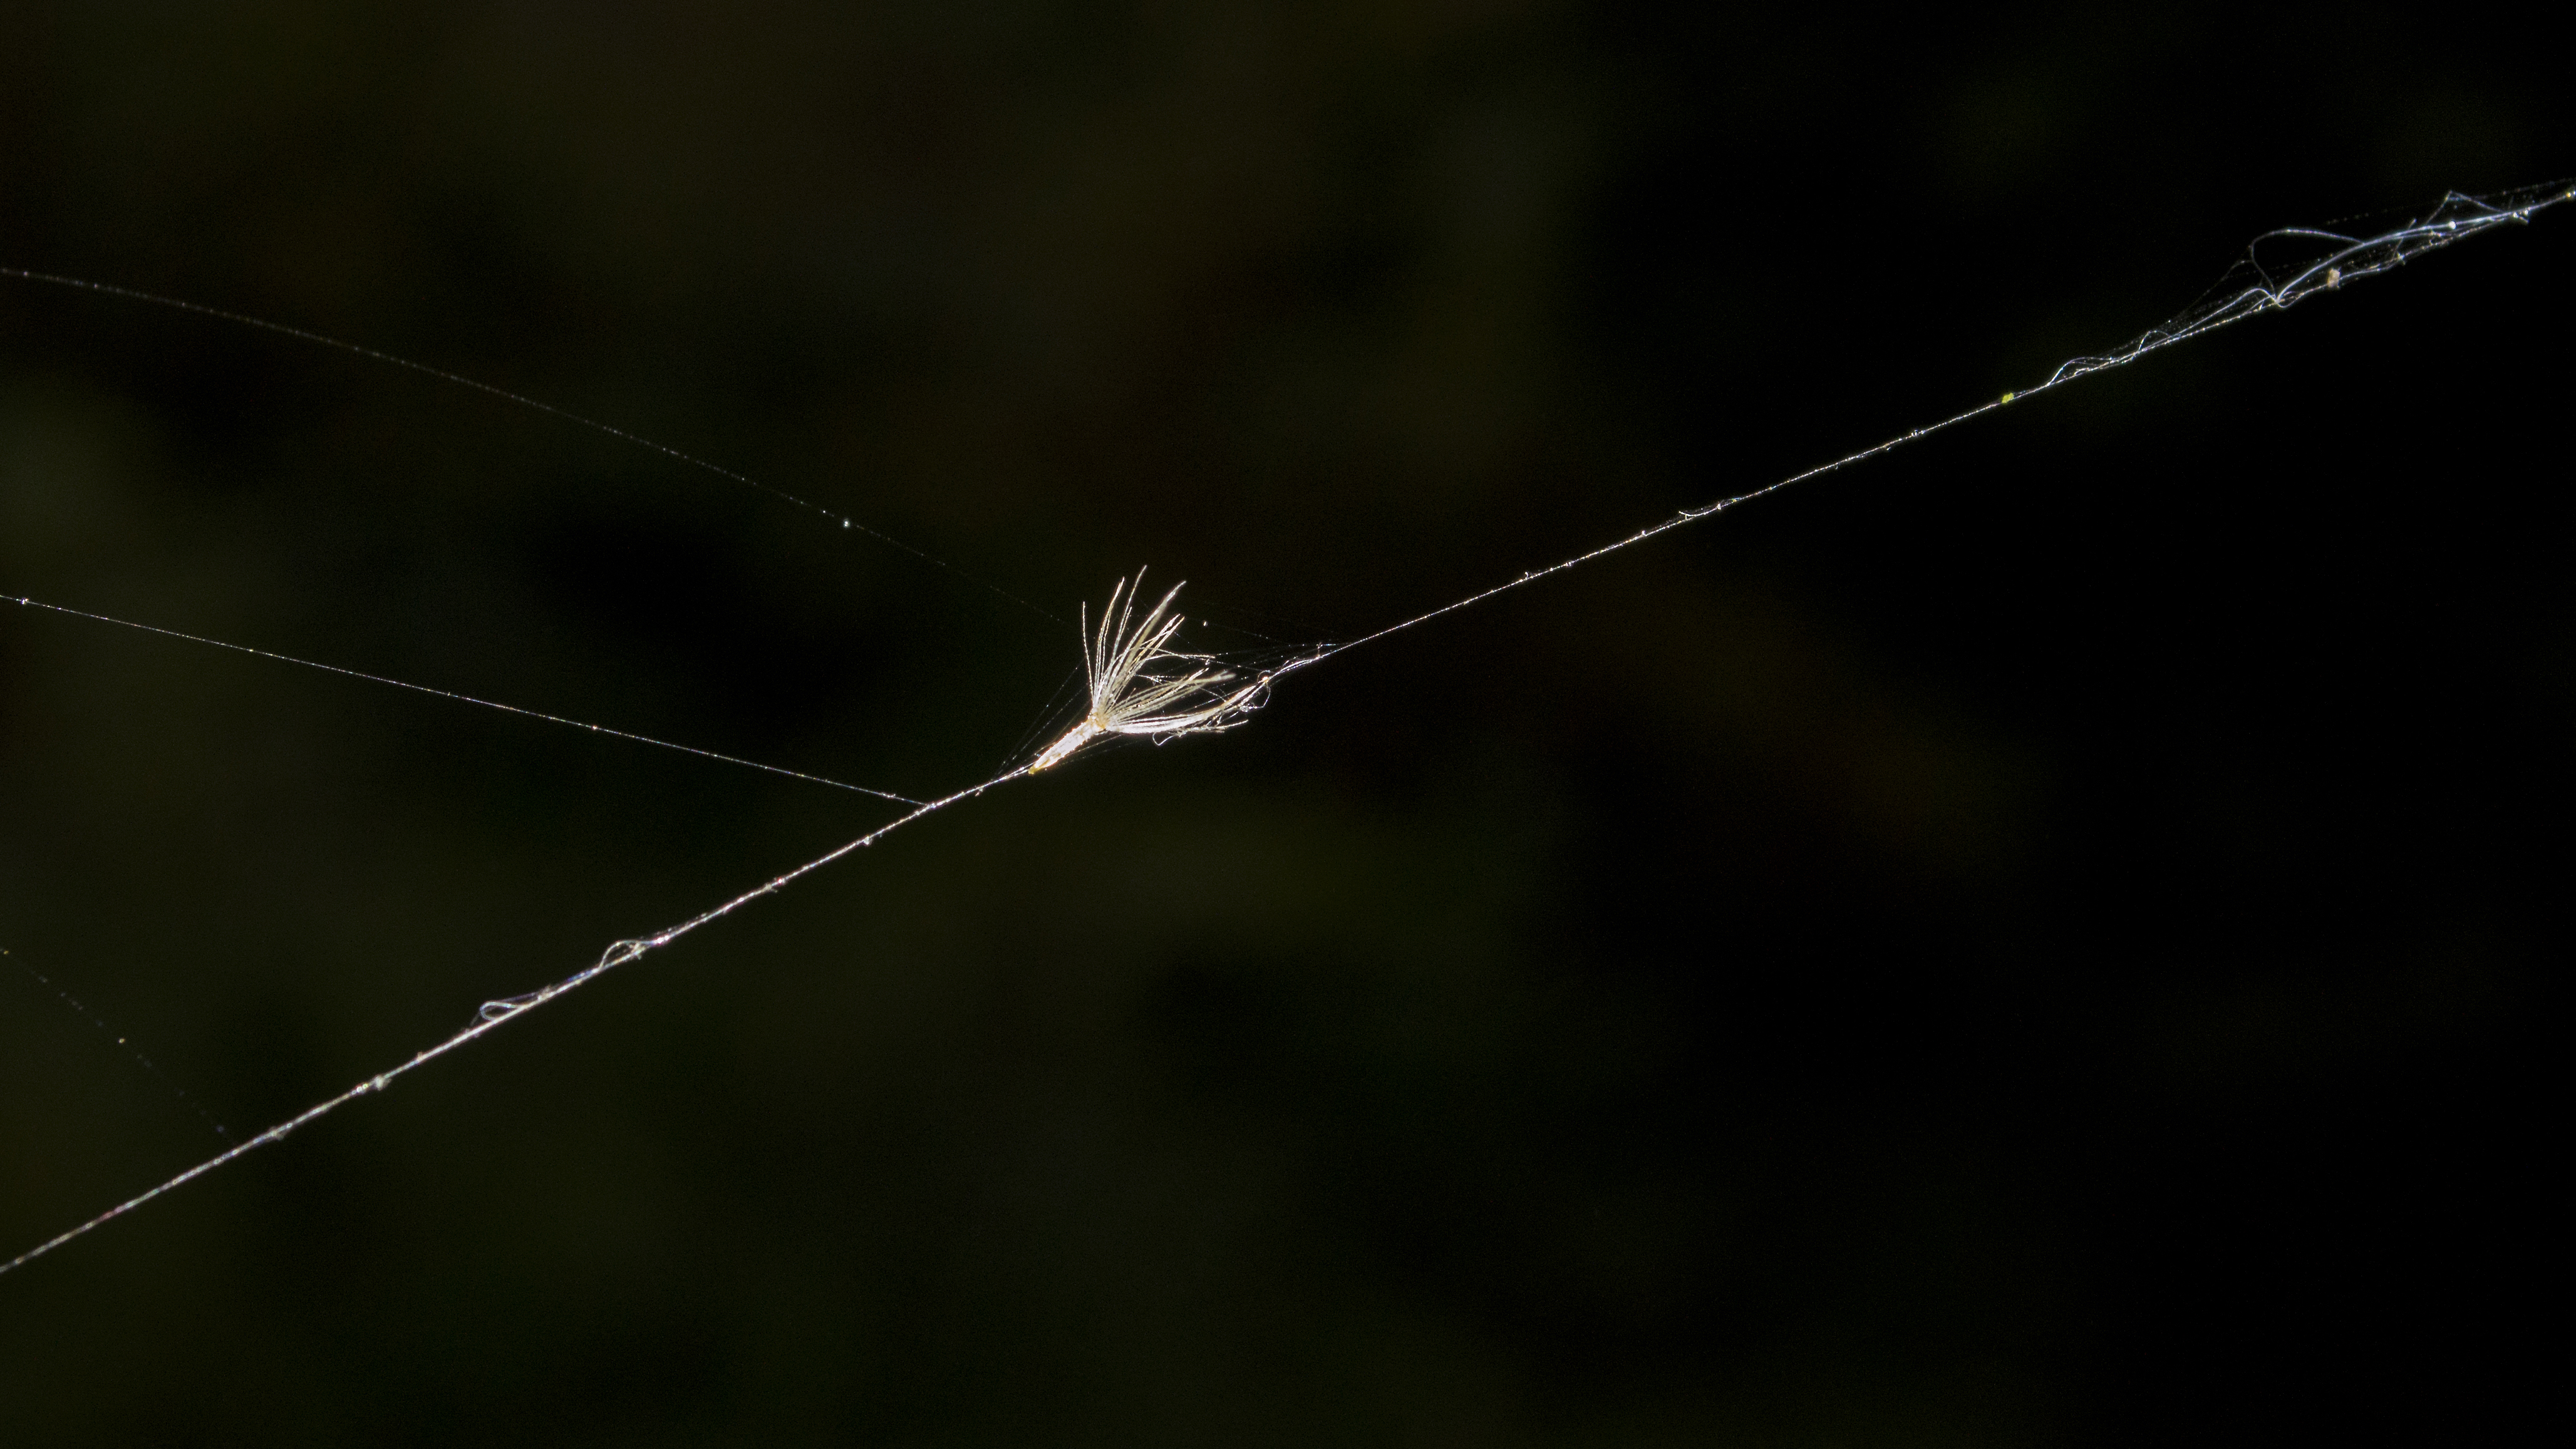
outdoor, wing, plant, photography, texture, flower, photo, line, nikon, parachute, plants, invertebrate, spider web, spider, colour, holland, nederland, netherlands, dutch, outdoorphotography, picture, photograph, arachnid, fotos, foto, fotografie, depthoffield, spin, paulvandevelde, pdvandevelde, padagudaloma, natuurfotografie, naturephotographer, dordrecht, nederlandinfotos, pvdvfotografie, pdvandeveldedordrecht, nederlandsefotografie, dutchphotogaraphy, totallydutch, fotografienederland, hollandsefotografie, fotografieholland, spinnenweb, macro photography, paardebloem, spinneweb, draad